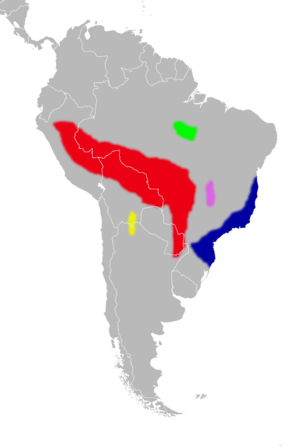
Cette liste commentée recense la mammalofaune en Guyane. Elle répertorie les espèces de mammifères guyanais actuels et celles qui ont été récemment classifiées comme éteintes. Cette liste comporte 250 espèces réparties en douze ordres et 43 familles, dont quatre sont « en danger », sept sont « vulnérables », cinq sont « quasi menacées » et 27 ont des « données insuffisantes » pour être classées.
Euryoryzomys nitidus, aussi connue sous le nom d'elegant oryzomys ou elegant rice rat est une espèce de rongeurs du genre Euryoryzomys et de la famille des Cricetidae. Auparavant, elle était connue sous le nom d'Oryzomys nitidus, mais elle n'est pas étroitement liée au genre Oryzomys car celui-ci est maintenant bien établi. Son aire de répartition comprend la Bolivie, le Brésil et le Pérou à l'est de la cordillère des Andes, dans la forêt tropicale humide des basses terres ainsi que la forêt dans les contreforts orientaux des montagnes, à des altitudes de 50 à 2 000 mètres.